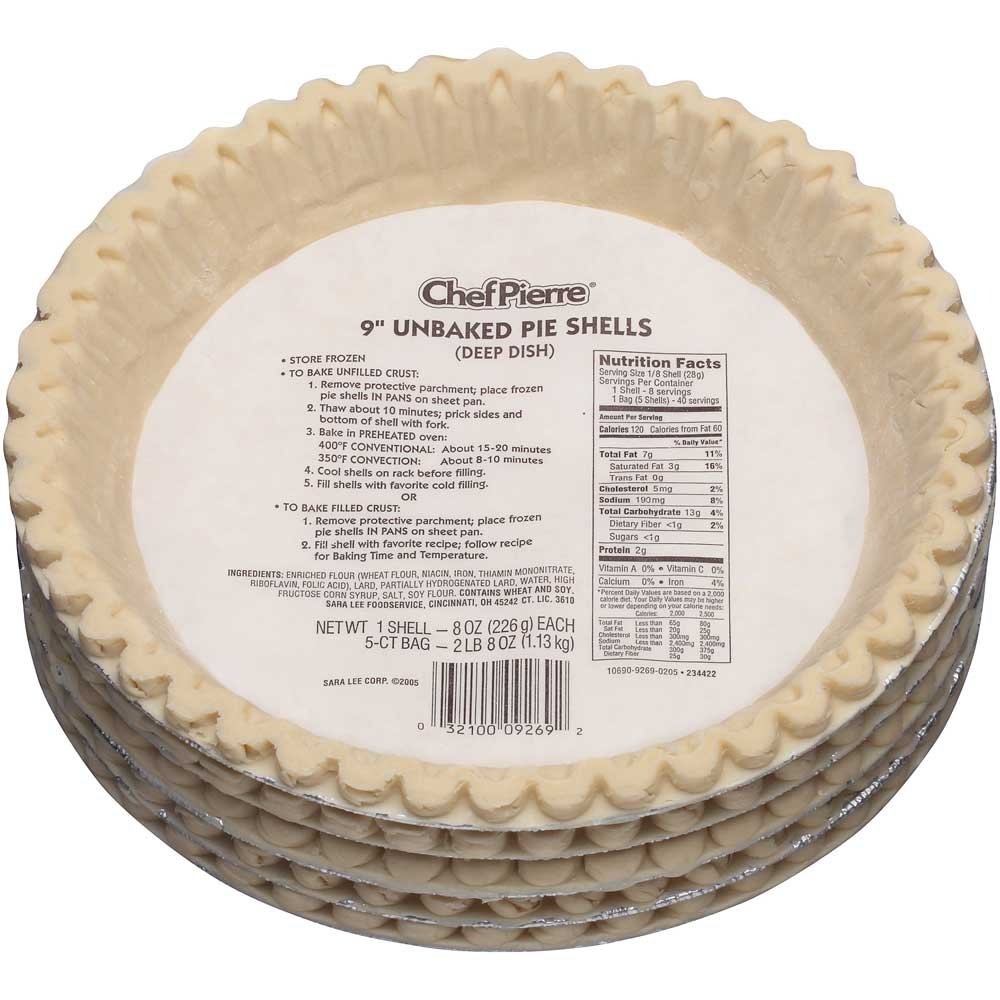
Item Name: Sara Lee Chef Pierre Unbaked Lard Shortening Pie Shell, 9 inch -- 20 per case.
Bullet Point: Ships frozen, CANNOT be cancelled after being processed.
Product Description: Sara Lee Chef Pierre Unbaked Lard Shortening Pie Shell, 9 inch -- 20 per case. Building Blocks offer you go-with-everything versatility and delicious taste to make exceeding patron expectations easy. Just add your own fillings, toppings or decorations and serve up success! Pie crust is made with lard Flakier than a shell made with vegetable shortening After baking, crusts can handle cream, meringue, fruit or quiche filling Pre-made pie shells provide time and labor savings 9" pie shells are in a deep-dish format Ideal for tall pie creations 0 Grams of Trans Fat Provides patrons with a No Trans Fat option without compromising taste Deep Dish
Value: 20.0
Unit: Count

Price: 83.97